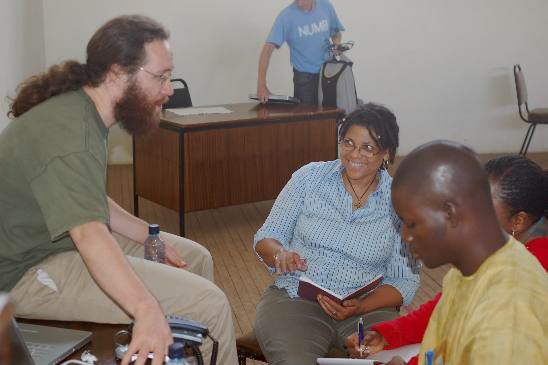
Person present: Yes